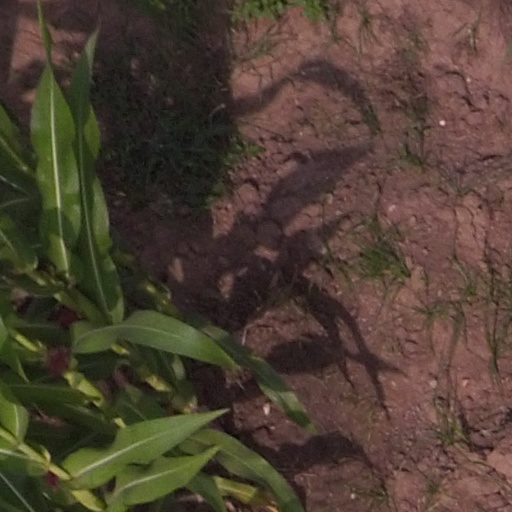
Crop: maize; corn